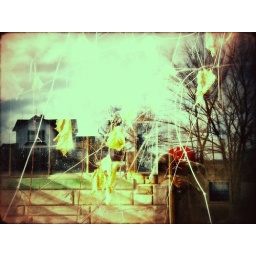
Relections across the street in a window of an abandoned motel.